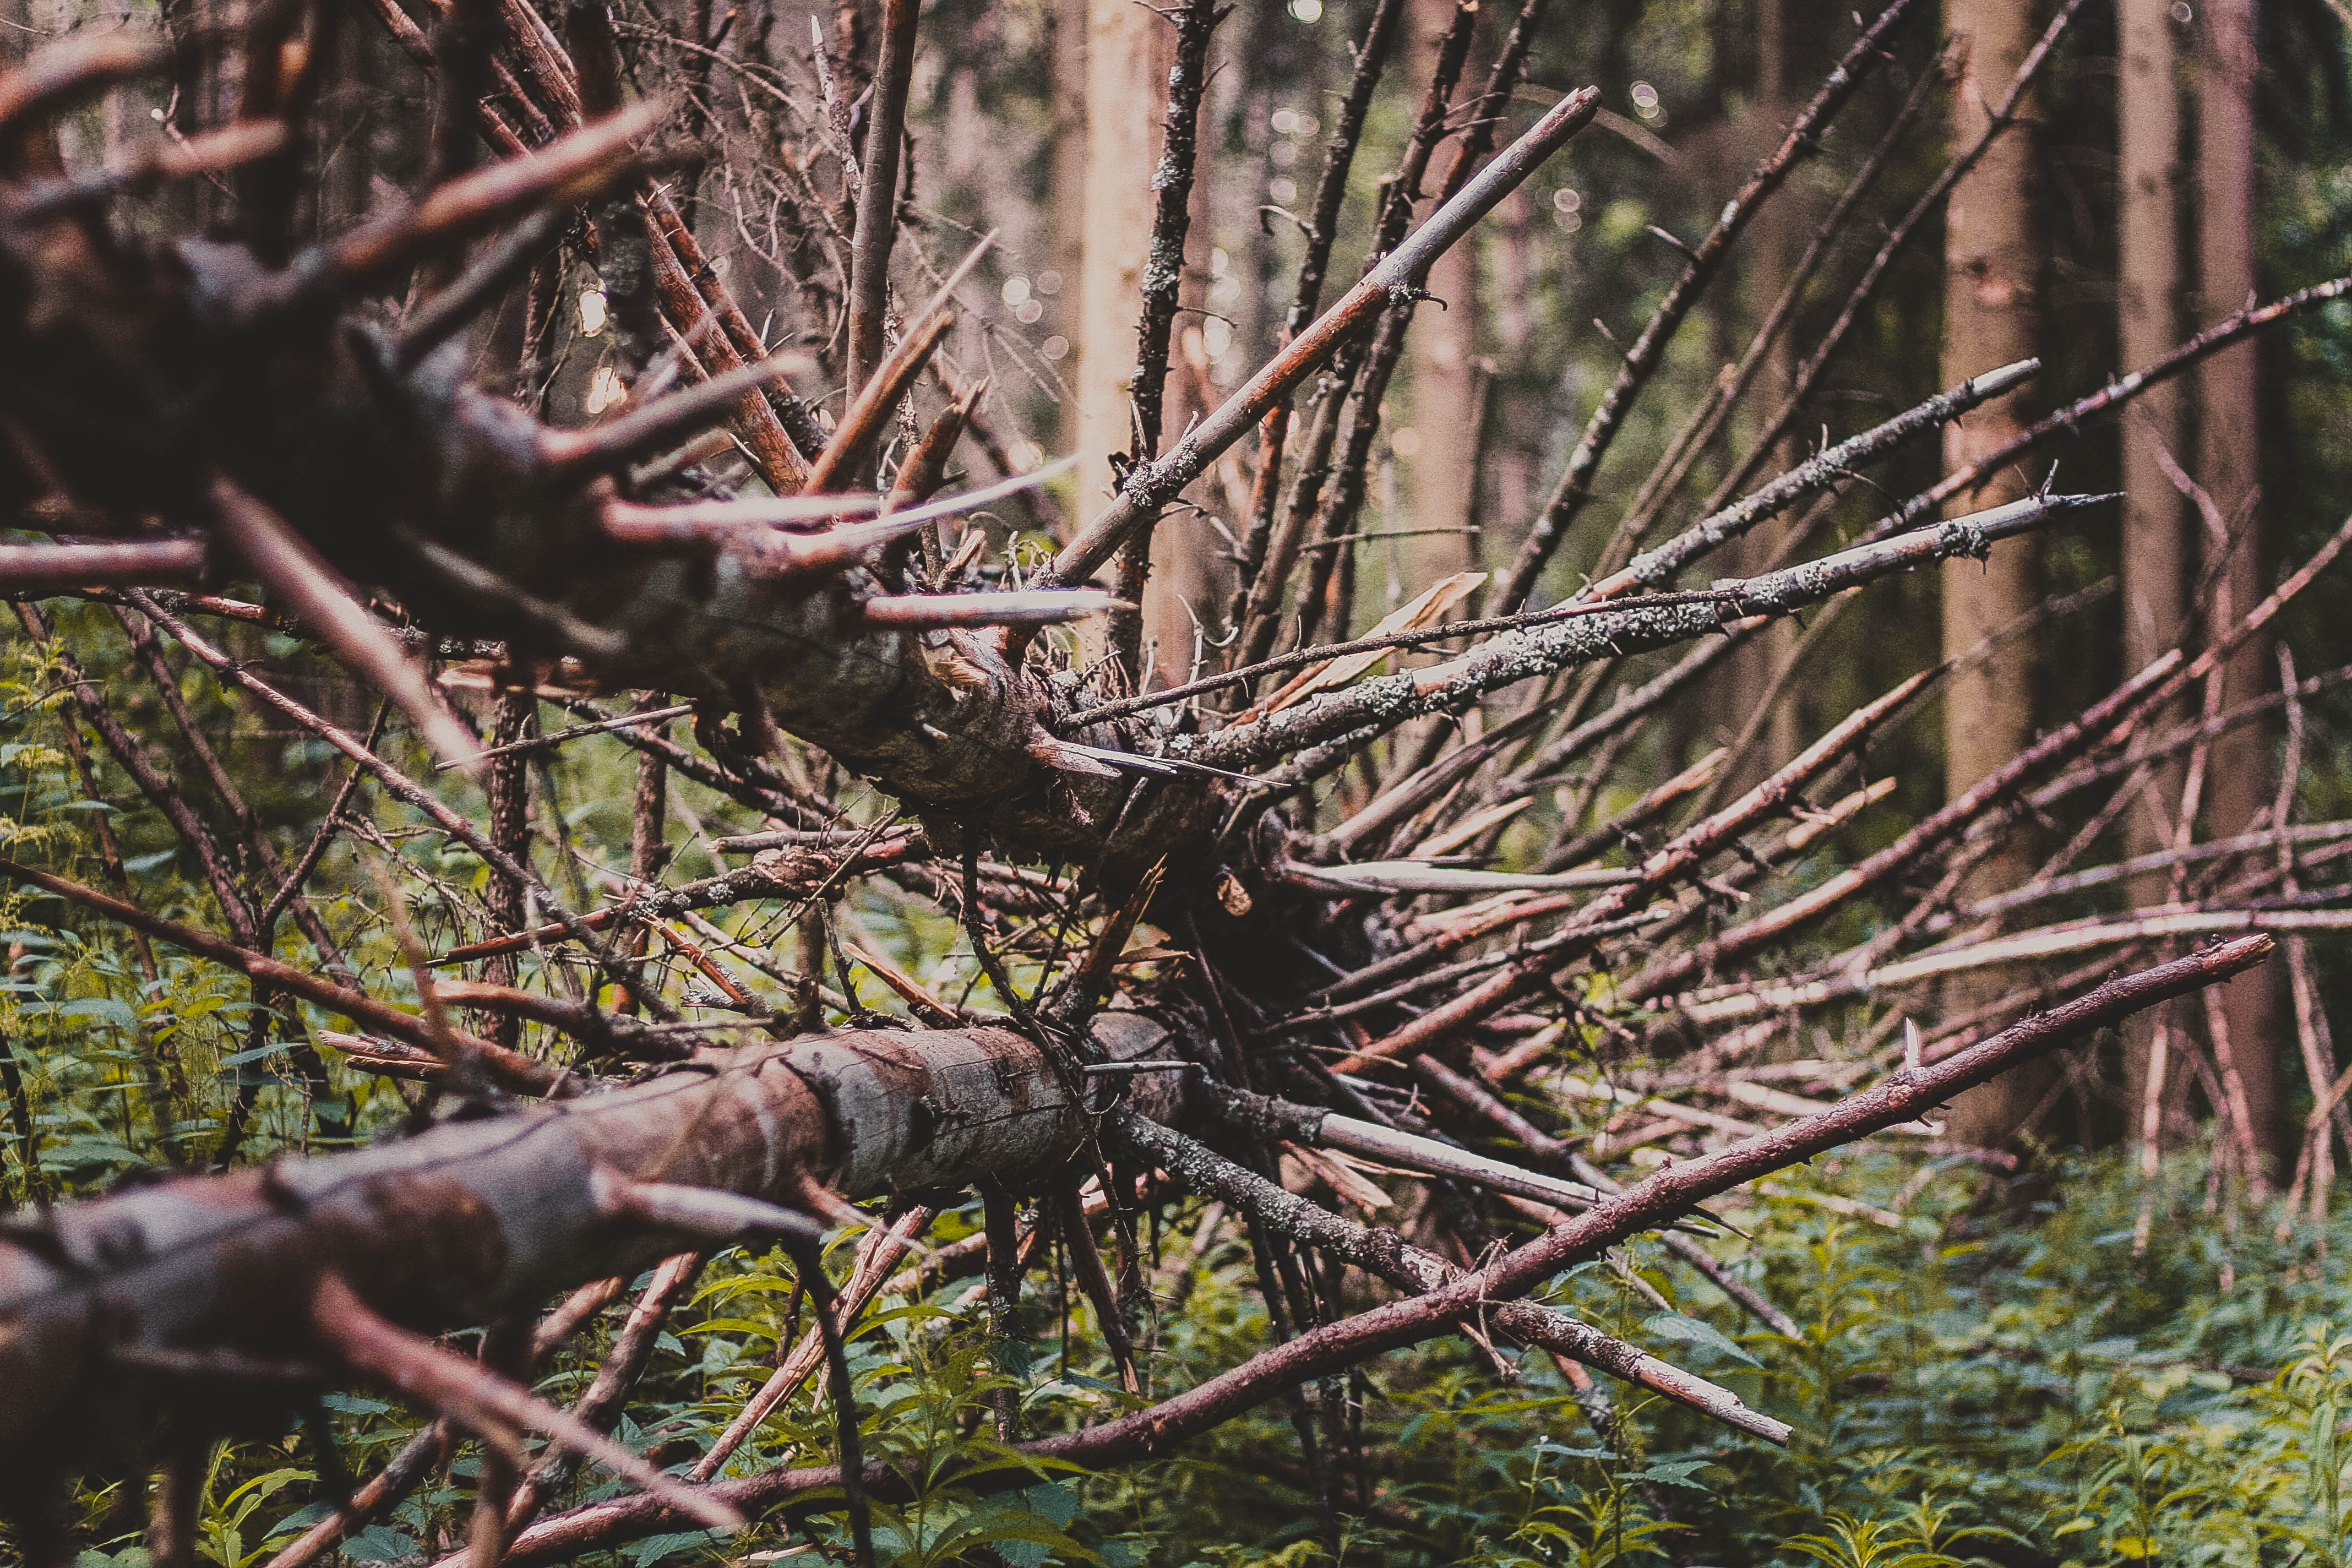
landscape, tree, nature, forest, grass, branch, sharp, plant, leaf, flower, trunk, wildlife, wild, environment, jungle, scenic, color, flora, season, fauna, plants, twig, trees, outdoors, woods, daylight, rainforest, branches, danger, woodland, habitat, tree trunks, natural environment, woody plant